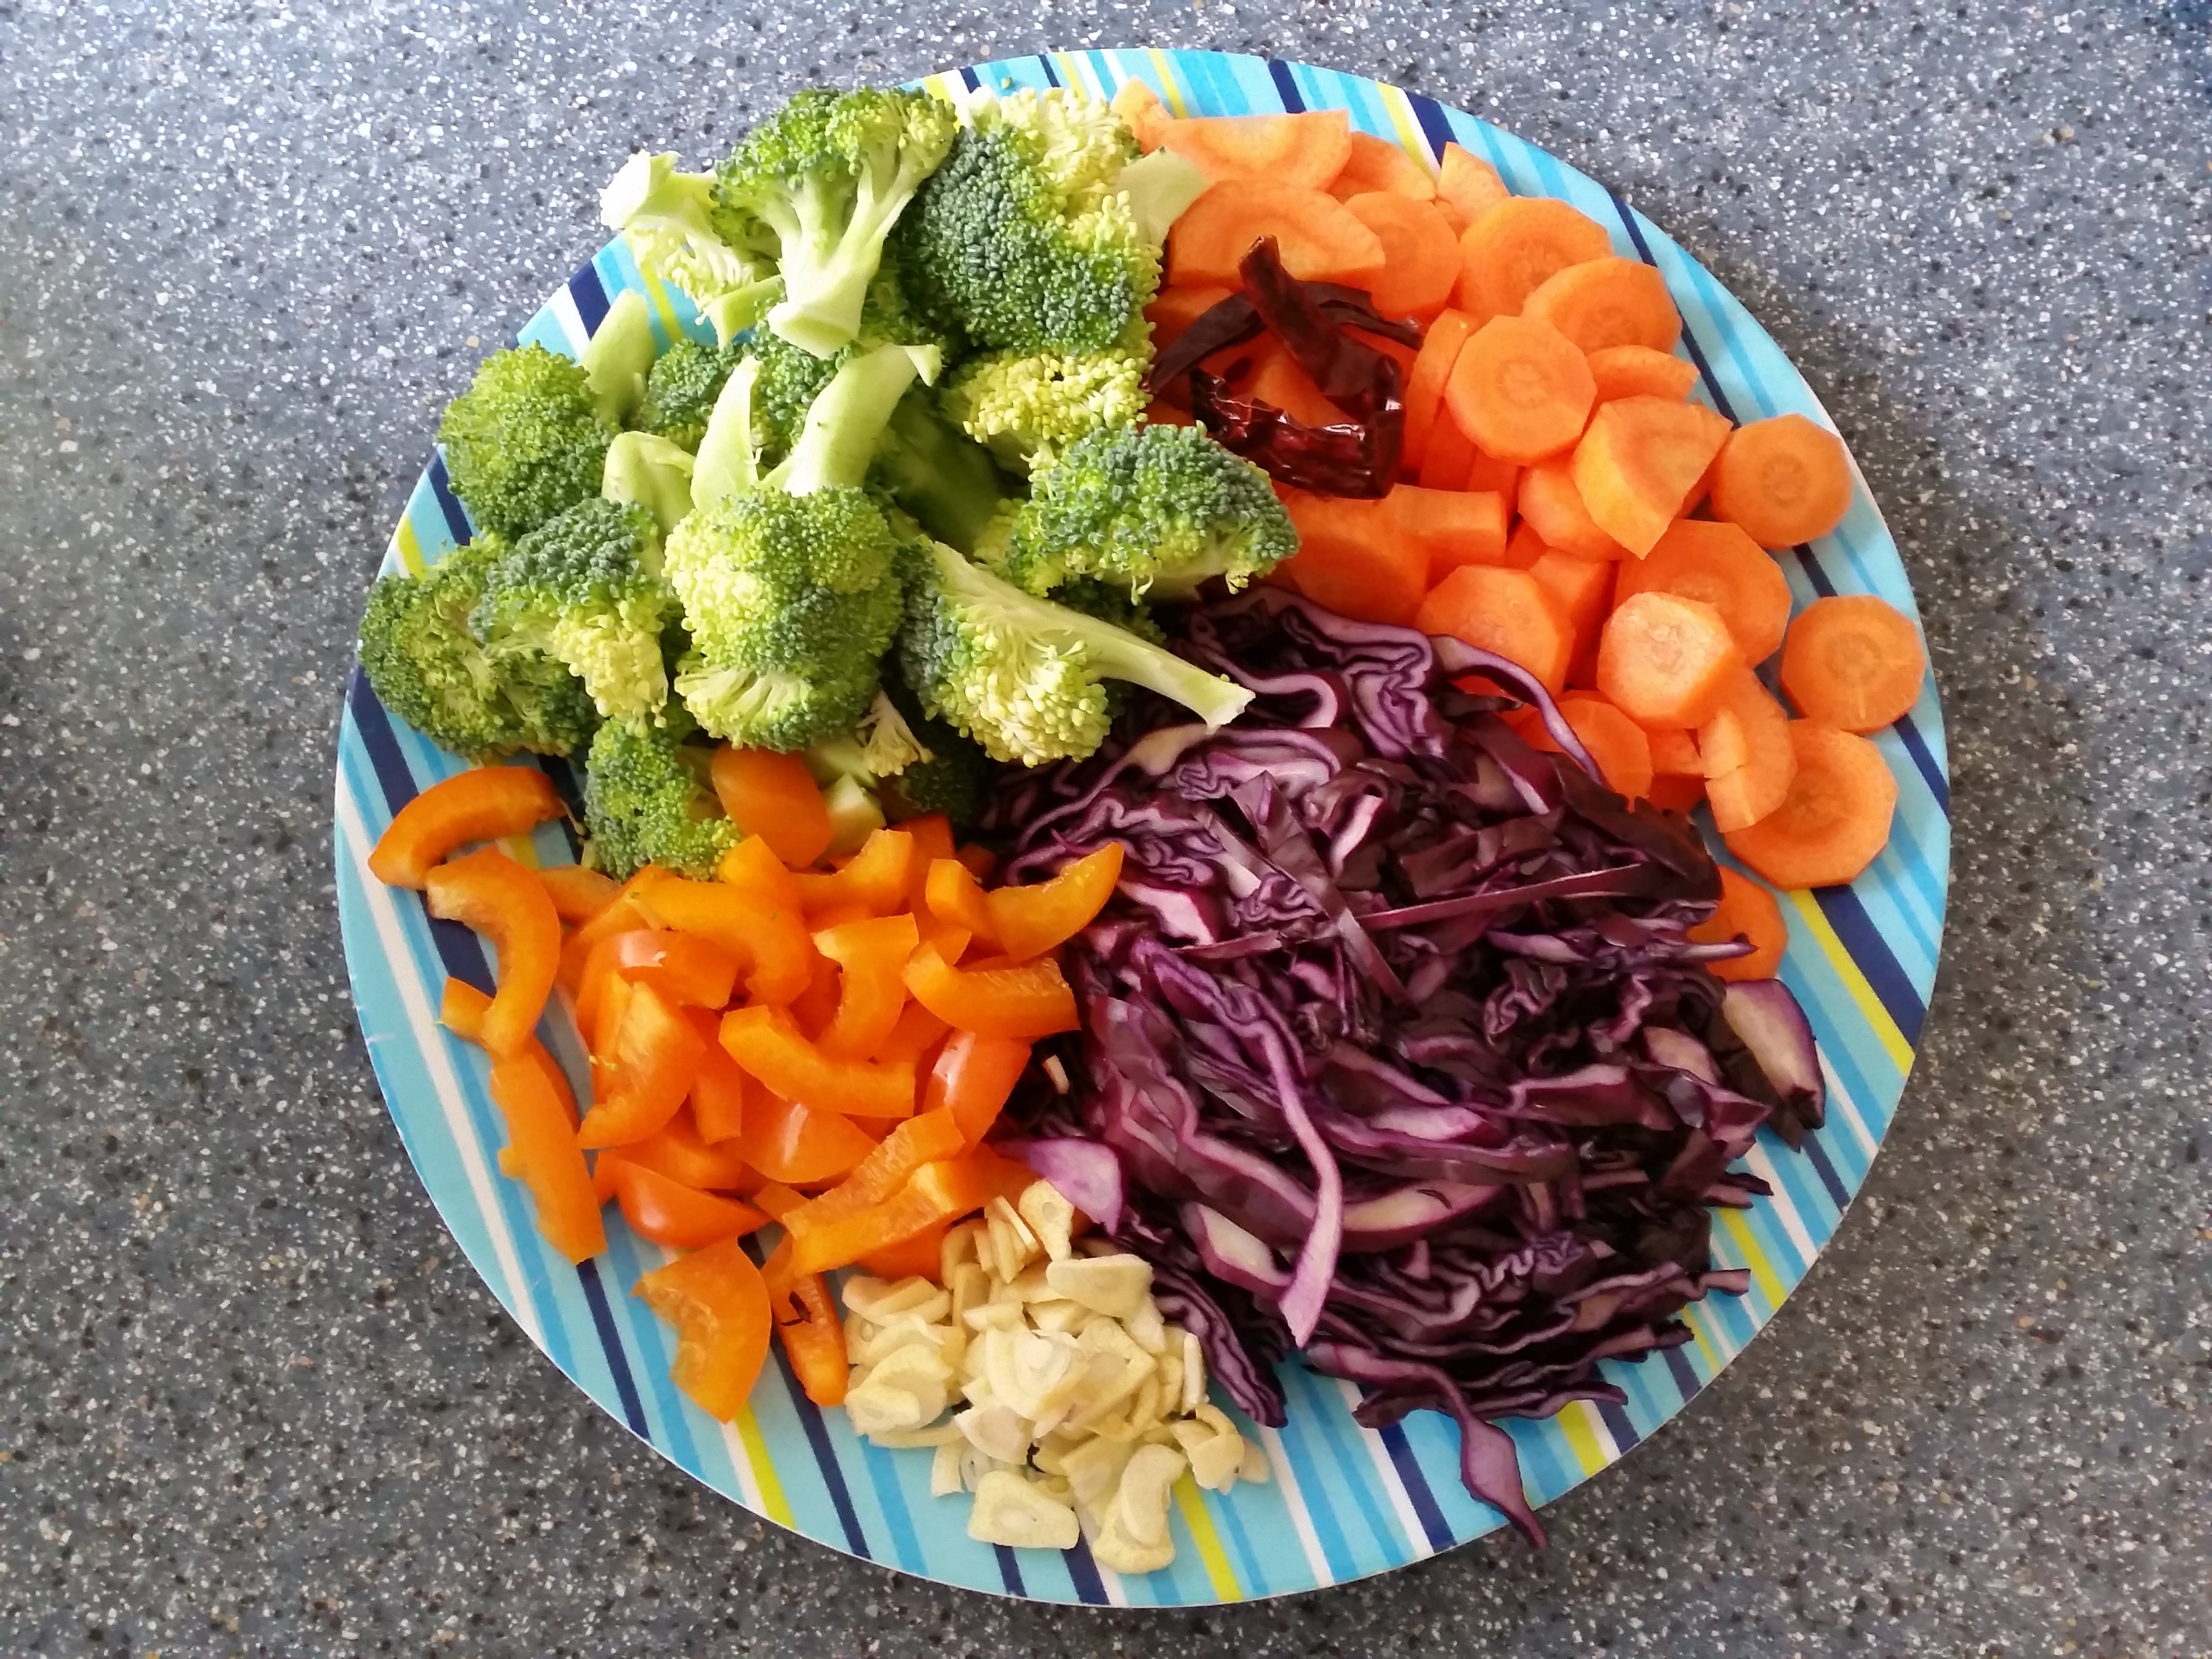
dish, meal, food, salad, produce, vegetable, fresh, healthy, lunch, cuisine, stir fry, vegetables, vegetarian, low calorie